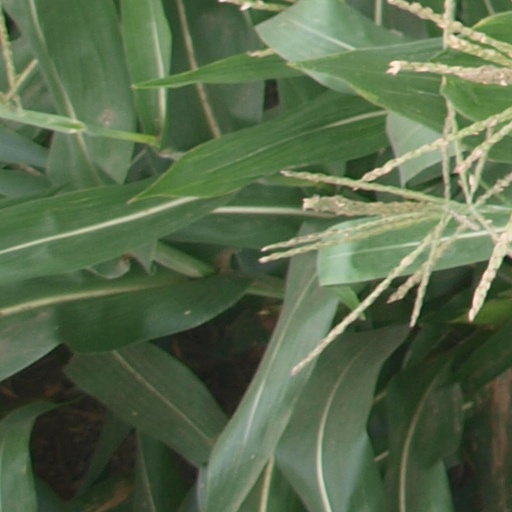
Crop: maize; corn